Buttonwoods Beach Historic District

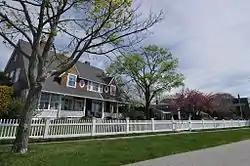

Buttonwood Beach Historic District is a historic district bounded by Brush Neck Cove, Greenwich Bay, Cooper and Promenade Avenues in Warwick, Rhode Island. Buttonwood Beach is a bucolic neighborhood on the eastern limb of the Nausauket neck, located in the West Bay area of Warwick, Rhode Island. Buttonwoods is delimited by Nausauket and Apponaug to the west, Buttonwoods Cove to the north, Greenwich (aka Cowesett) Bay to the south and Oakland Beach to the east. Buttonwood Beach was founded as a summer colony in 1871 by the Rev. Moses Bixby of Providence's Cranston Street Baptist Church, who was looking for a place to establish a summer colony by the shore for his congregation. He envisioned a community that would be similar to Oak Bluffs on Martha's Vineyard, where the Methodists established a summer campground in 1835. Today, this coastal neighborhood on Greenwich Bay is home to people from many different religious backgrounds.